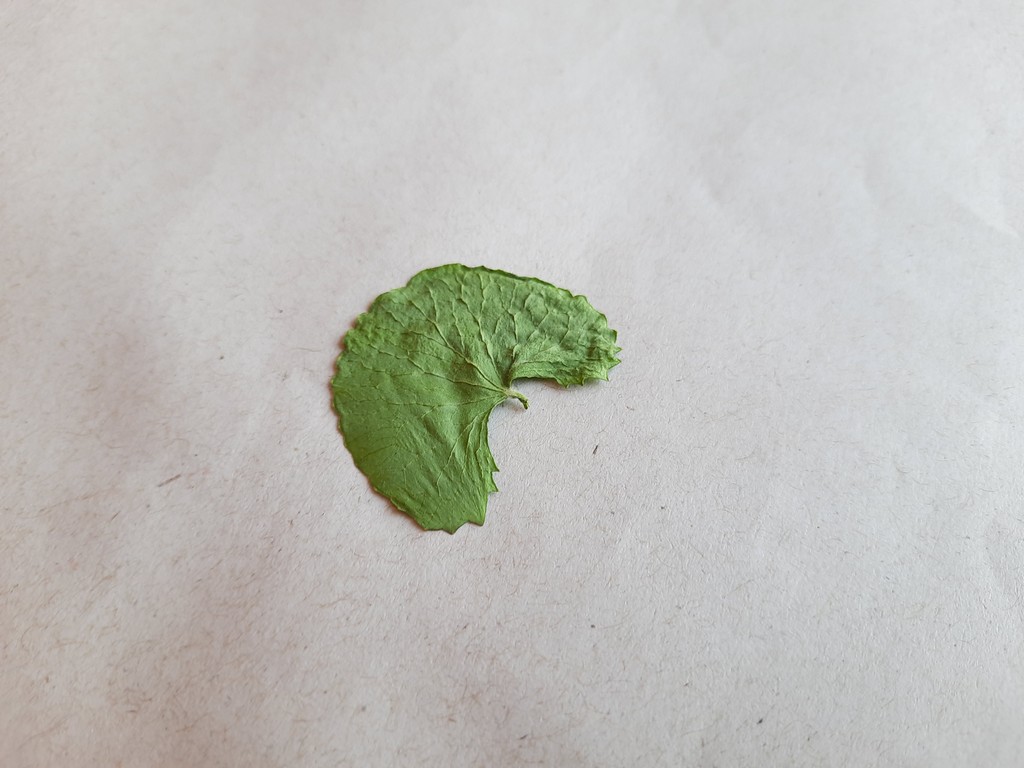
Label: Dried